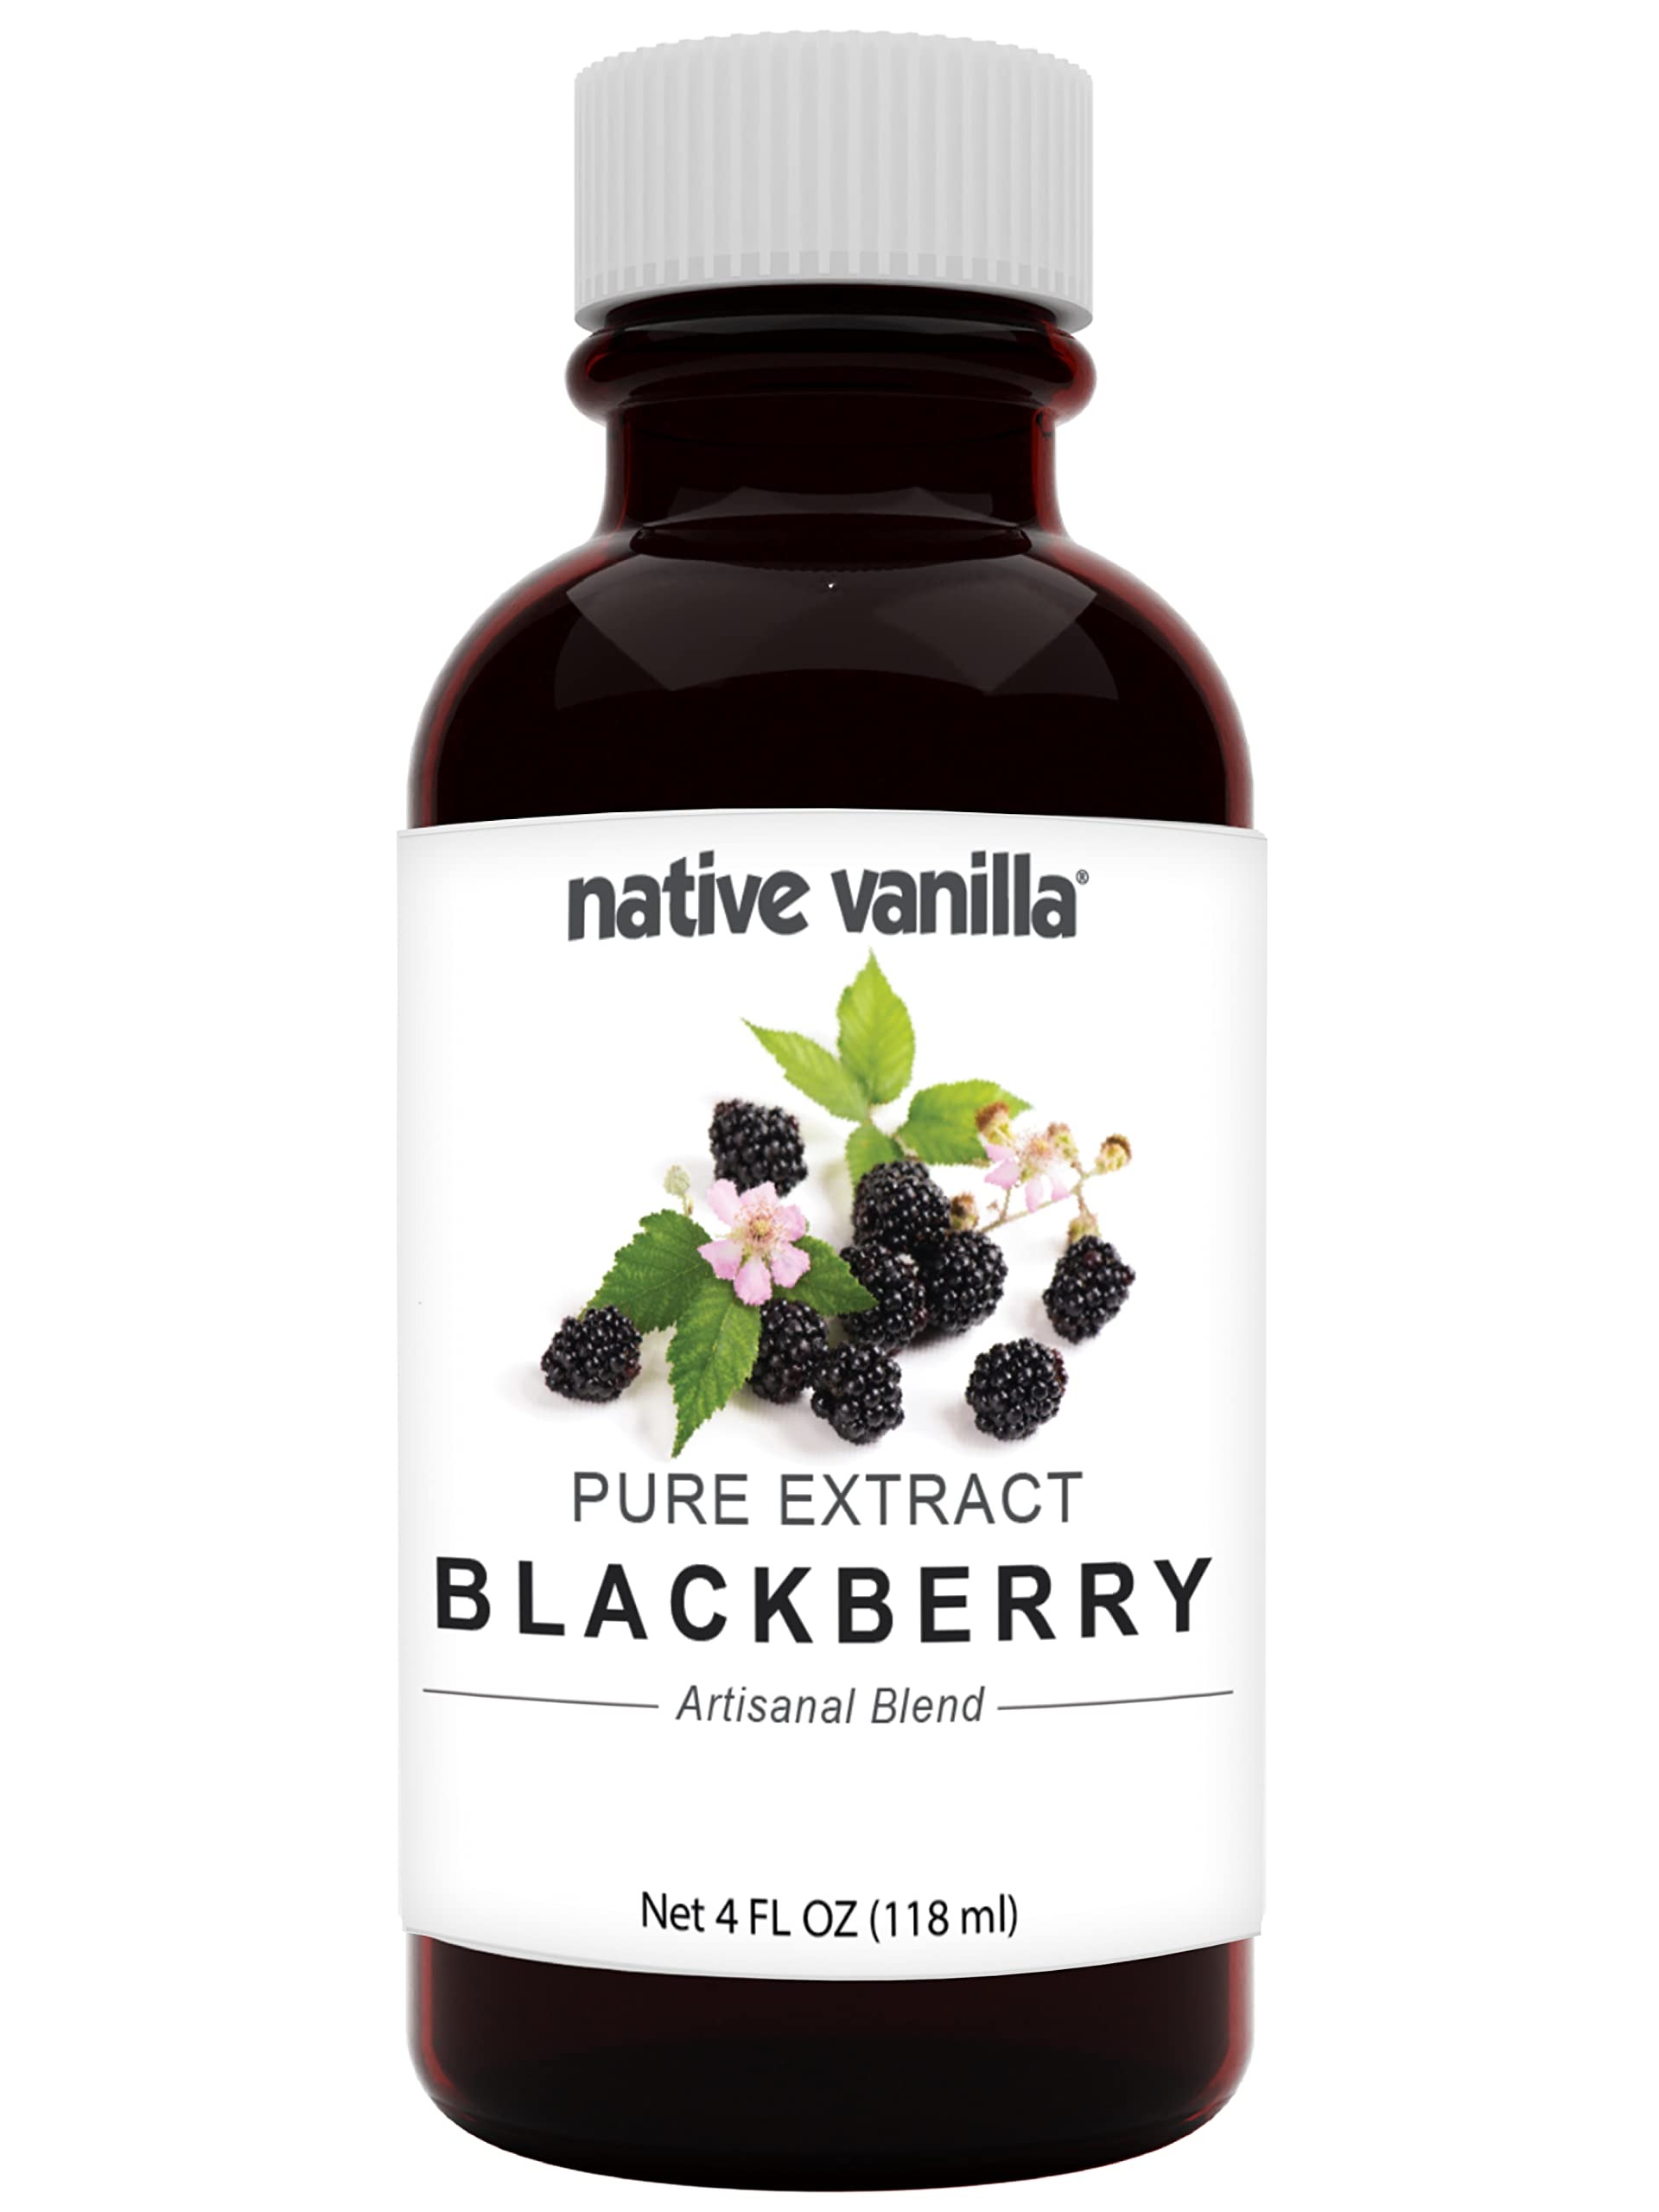
Item Name: Native Vanilla - Pure Blackberry Extract - 4 Fl Oz - Pure Flavors and Extracts - Perfect for Cooking, Baking, and Dessert Crafting
Product Description: Pure Blackberry Extract is made from the finest ingredients. It's an excellent flavoring enhancer for ice cream, yogurts, frozen desserts as well as blackberry syrup and cordials. Blackberry lemon cream cheese frosting, blackberry overnight oats and blackberry coconut sugar sugar coffee cake can certainly tantalize your taste buds. Pure blackberry extract is indeed a very versatile flavoring, and lends itself to creamy foods - blackberry ricotta pizza with basil, blackberry cheesecake brownies and even blackberry butter. It also pairs well with savory offerings such as blackberry glazed chicken, ham panini with blackberry mustard, sweet potato quinoa cakes with blackberry salsa as well as blackberry and pear coleslaw. Pure Blackberry Extract is: -preservative free -gluten free -free of artificial coloring -sugar free -GMO Free Pure Blackberry Extract is the perfect introduction to the Native Vanilla extract and flavoring range of products. You will be sure to find top quality ingredients for your baking and cooking creations.
Value: 4.0
Unit: Fl Oz

Price: 14.99